Fellwock Garage

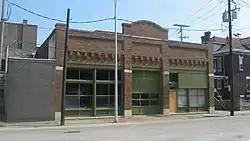
Fellwock Garage, July 2011

Fellwock Garage, also known as Glass Specialty Company, is a historic commercial building located in downtown Evansville, Indiana. It was designed by the architecture firm Harris & Shopbell Co. and built in 1908.